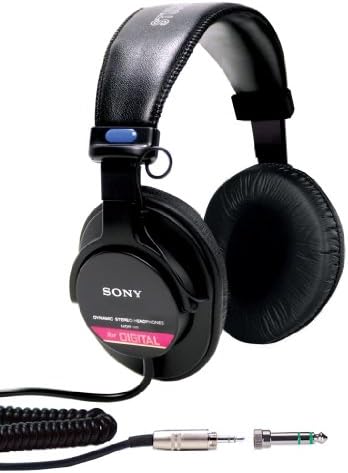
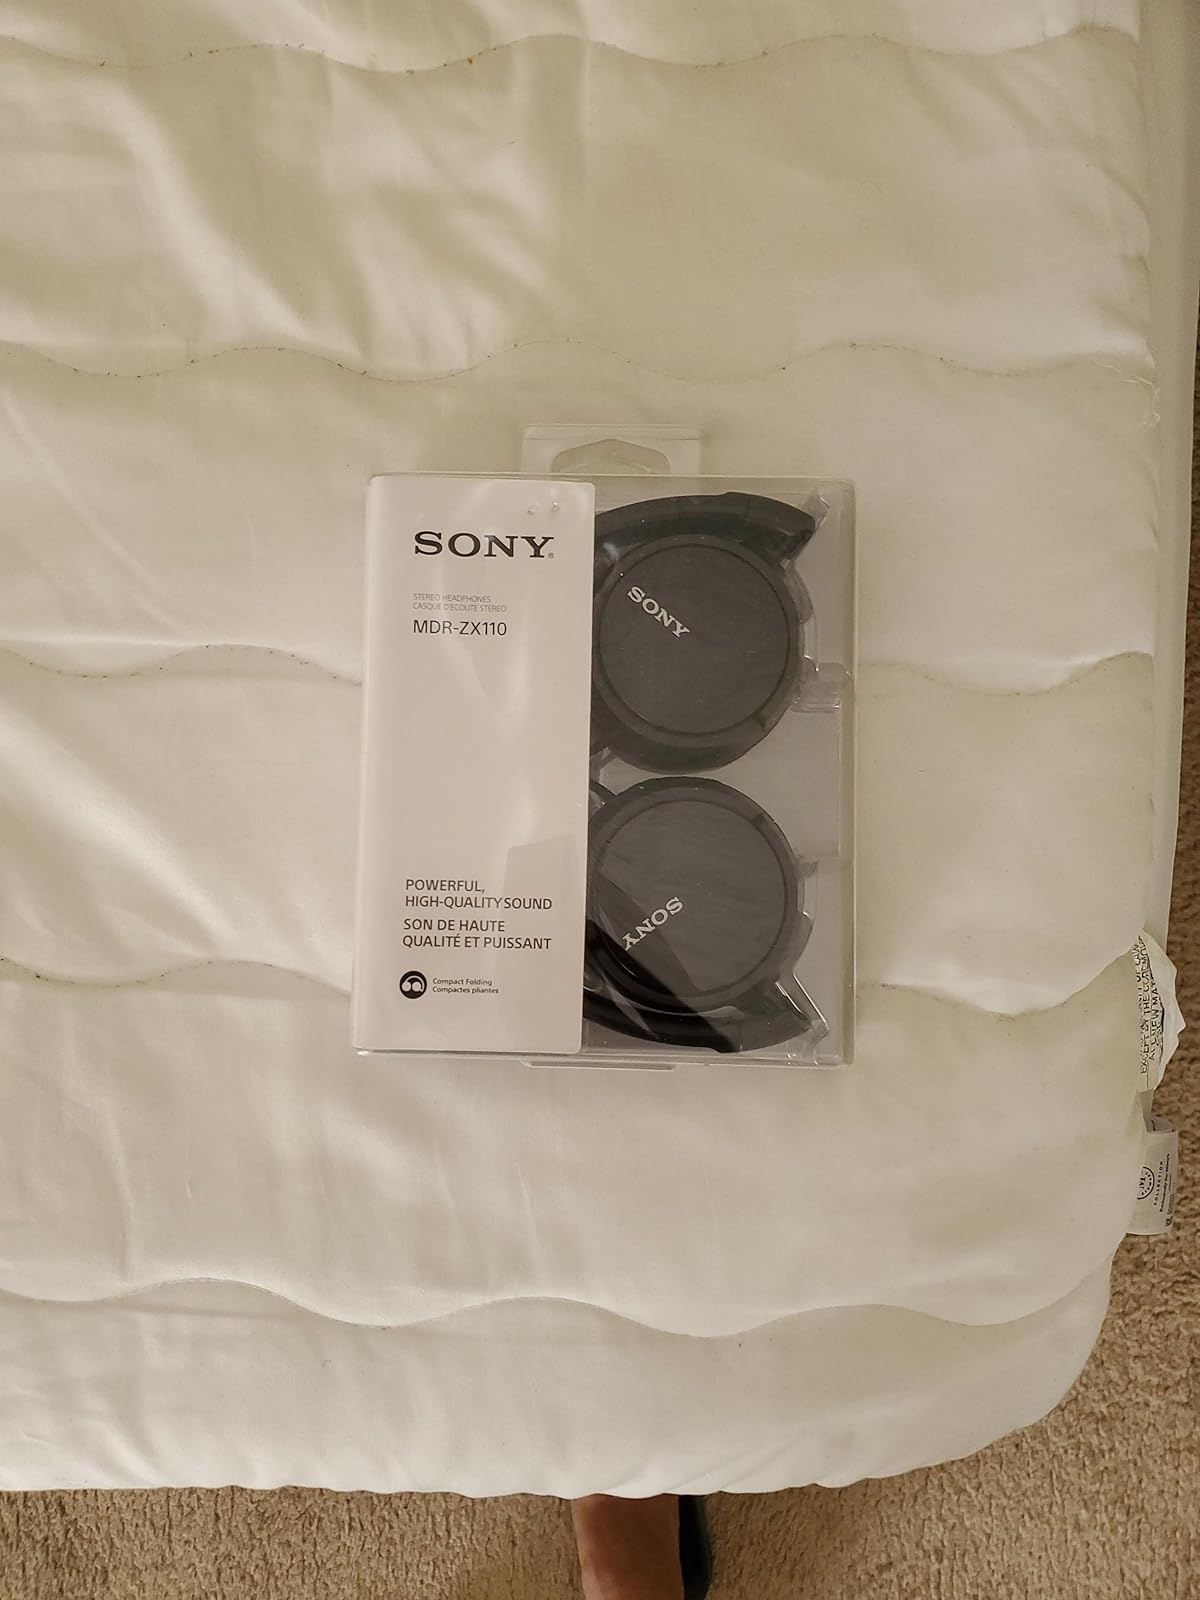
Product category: headphones
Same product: no